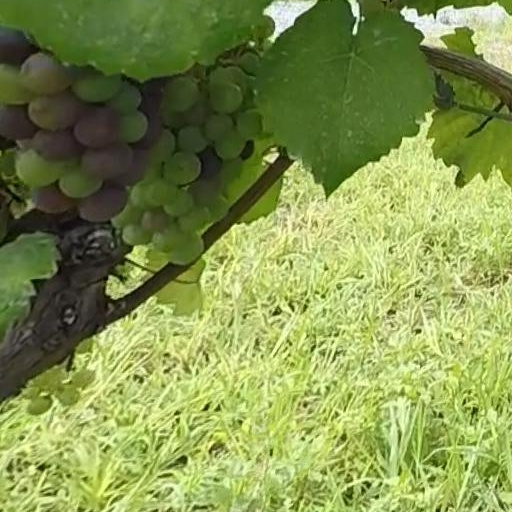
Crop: grape